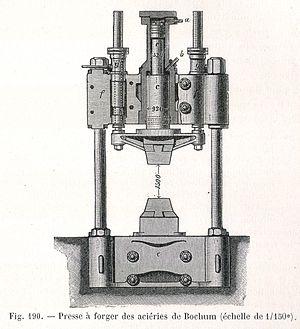
Presse à forger. Image scannée dans
Une presse hydraulique est une machine avec un circuit hydraulique qui fournit une grande force de compression. Elle permet de transmettre un effort démultiplié et un déplacement, servant à écraser, déformer un objet ou soulever une pièce lourde.